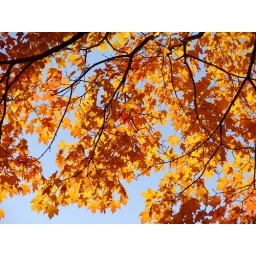
Orange and Yellow leaves against blue sky